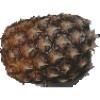
Label: Pineapple 1